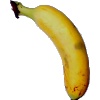
Label: Banana Lady Finger 1